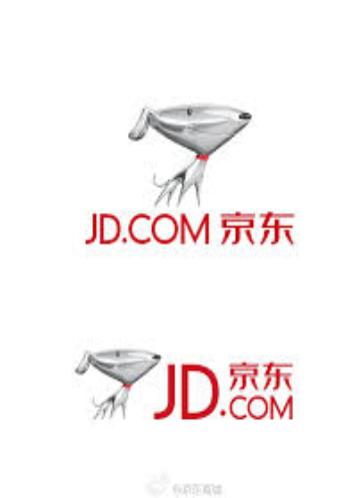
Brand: jd
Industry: Others